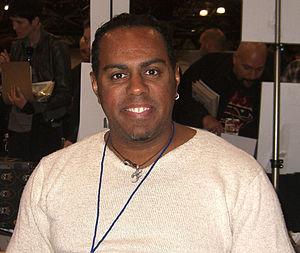
Georges Jenty est un dessinateur américain de comics, ayant notamment collaboré aux comics de Buffy contre les vampires.